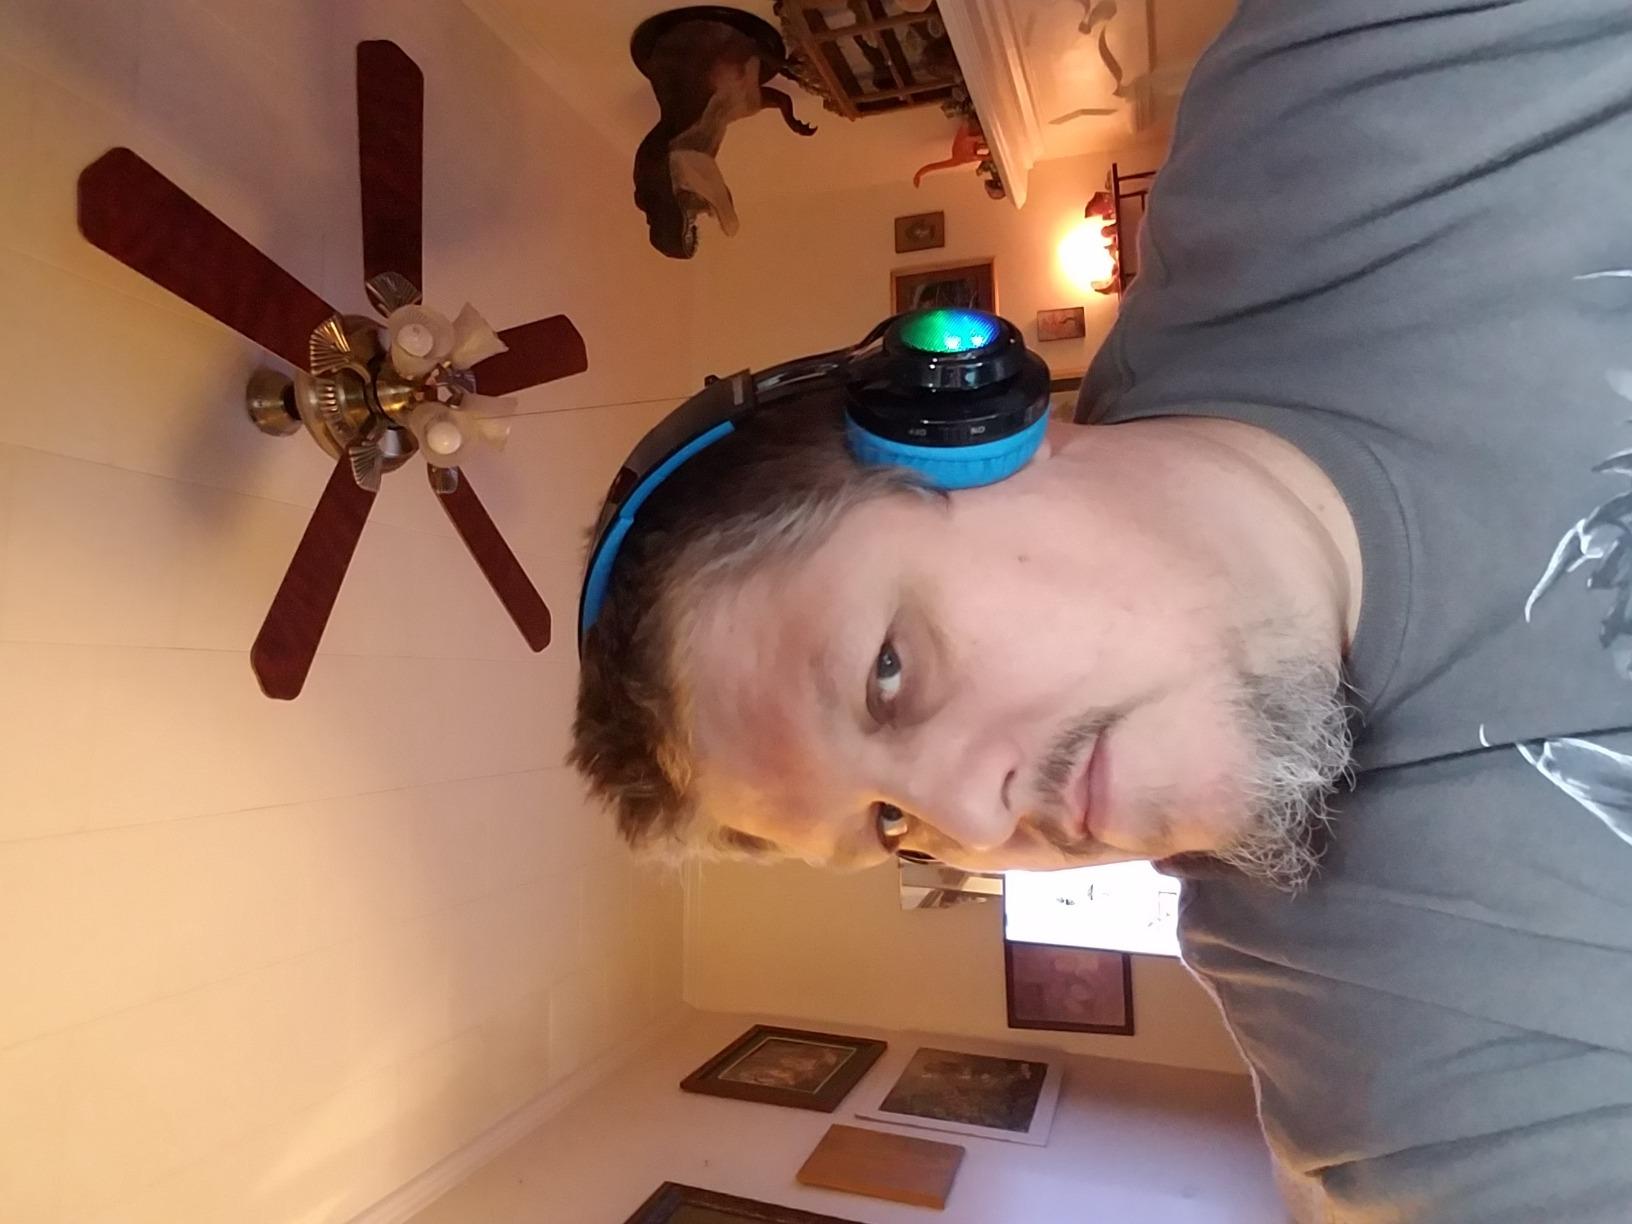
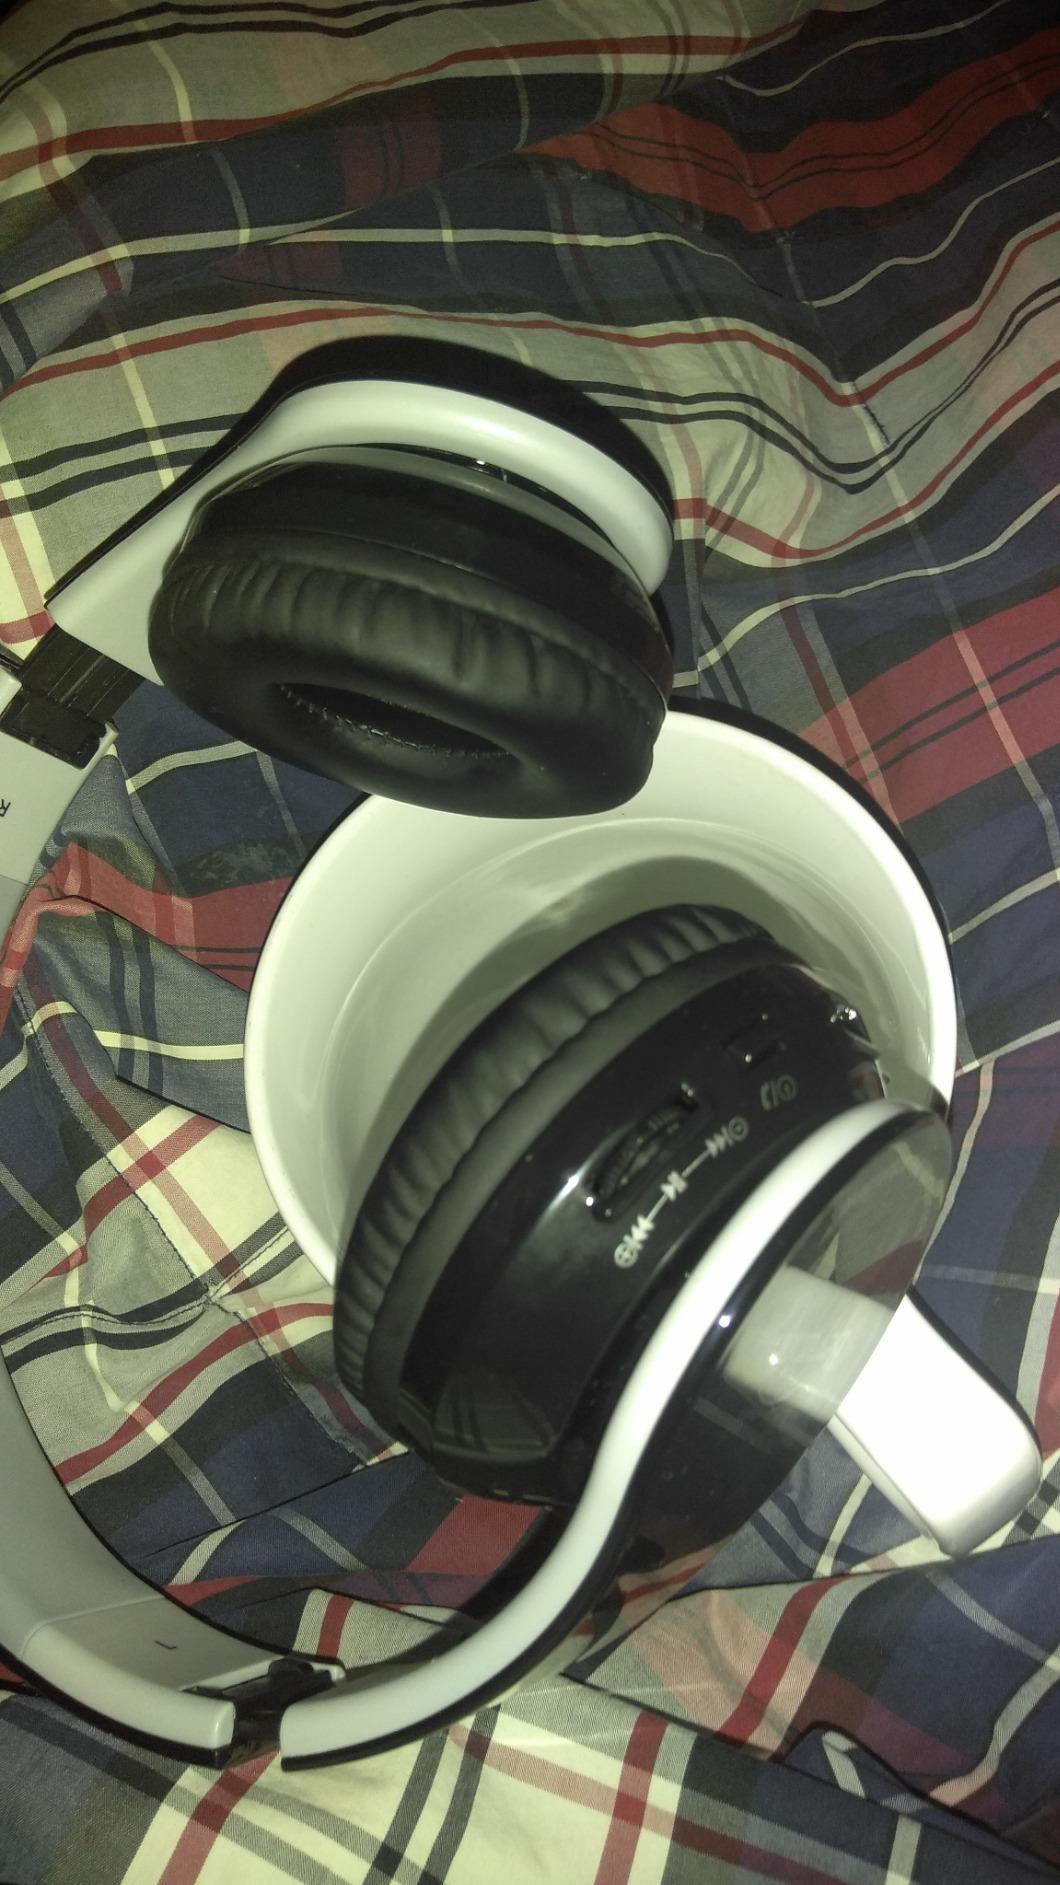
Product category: headphones
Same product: no